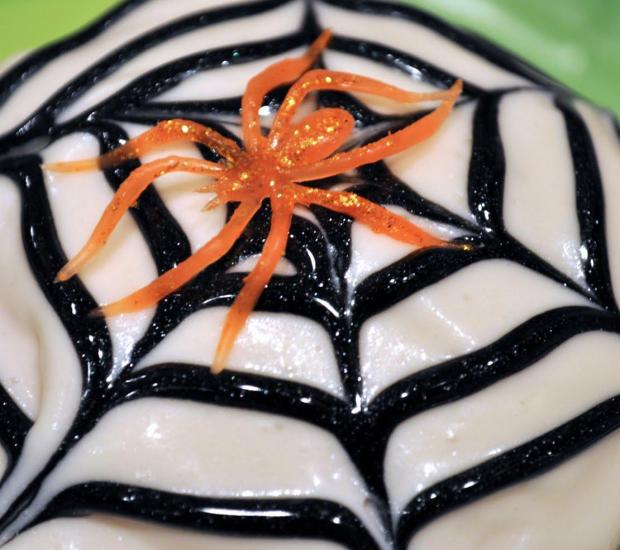
Texture: cobwebbed